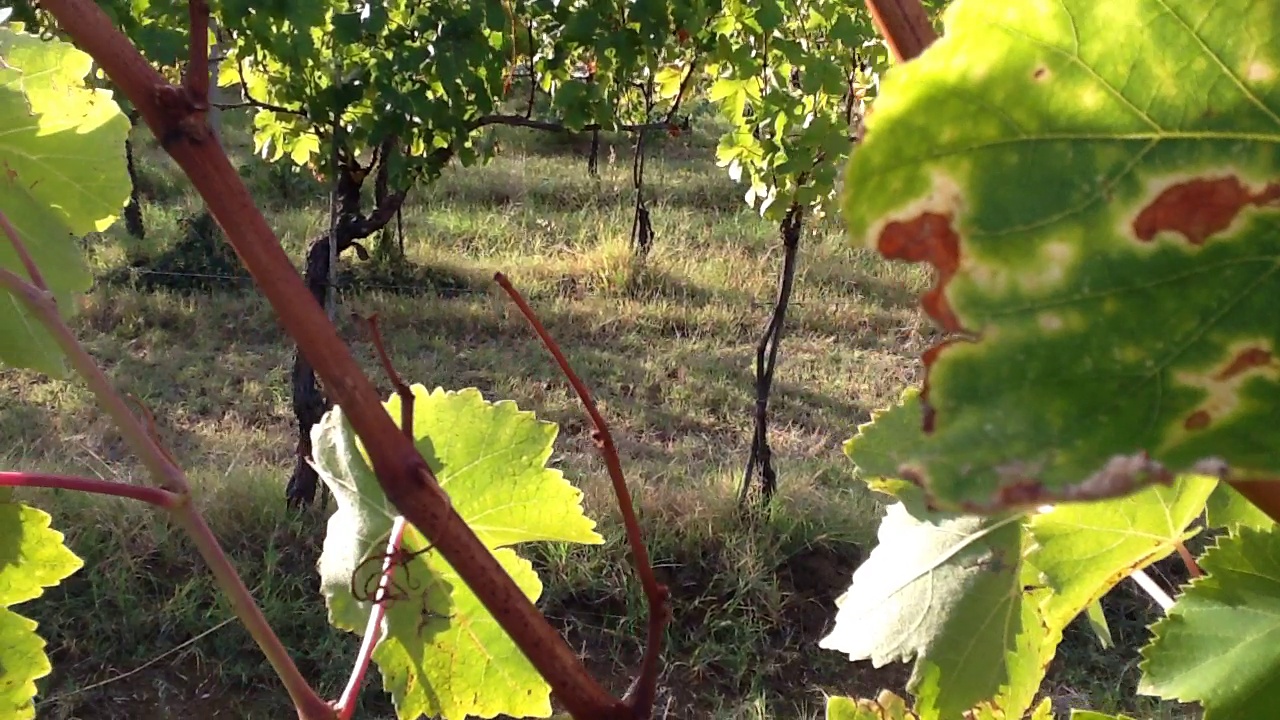
Label: esca